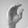
ASL letter: C